Rory Kennedy

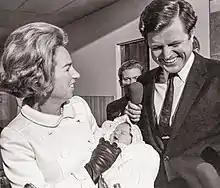
Kennedy's mother and uncle Ted introducing the newborn Kennedy to the media at Georgetown University Hospital on December 19, 1968, a week after her birth

Rory Elizabeth Katherine Kennedy was born on December 12, 1968, at Georgetown University Hospital in Washington, D.C., to parents Robert F. Kennedy, a former United States Attorney General, U.S. Senator, and 1968 U.S. presidential candidate, and his wife Ethel Kennedy. She was born six months after her father was shot and killed. Her mother chose her name "Rory" after the last high king of Ireland, Rory O'Connor, who ruled in the 12th century.